Sea Org

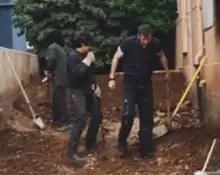
Sea Org members performing manual labor on the Rehabilitation Project Force

The Rehabilitation Project Force (RPF), established in January 1974, is an immersive disciplinary program aimed at isolating and reconditioning members through intensive ideological re-education and labor. Originally it was for Sea Org members who had fallen short of church expectations, failed security checks, or violated certain policies, but it was increasingly used as a form of punishment or a cheap labor pool for construction work. RPF groups operate within Sea Org compounds; while there are no physical locks on the doors, participants are closely watched and their movements controlled. Many ex-Sea Org members have reported grueling work and harsh treatment. On the RPF, one works eight hours of physical work six days a week, such as painting, plumbing, and upkeep of grounds. Members also spend five hours a day studying with a partner.